Akiva Tatz

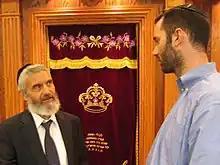
Tatz (left) answering questions after a presentation in Passaic, New Jersey

Akiva Tatz is a prominent South African Orthodox rabbi, inspirational speaker and writer who is heavily involved in Orthodox Jewish outreach. He is also a doctor and world-renowned expert in Jewish medical ethics.